Renault in Formula One

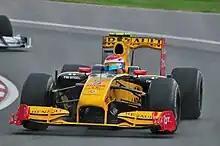
Vitaly Petrov in the Senna corner at the 2010 Canadian Grand Prix.

At the opening round in Bahrain, Petrov retired with broken suspension while in the pit lane on lap 14, and Kubica finished in eleventh place.